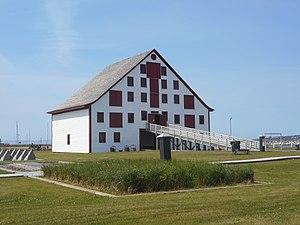
Site patrimonial du Banc-de-Pêche-de-Paspébiac, (autre nom: Site historique du Banc-de-Pêche-de-Paspébiac), 3e Rue, Paspébiac, Québec patrimoine-culturel.gouv.qc.ca